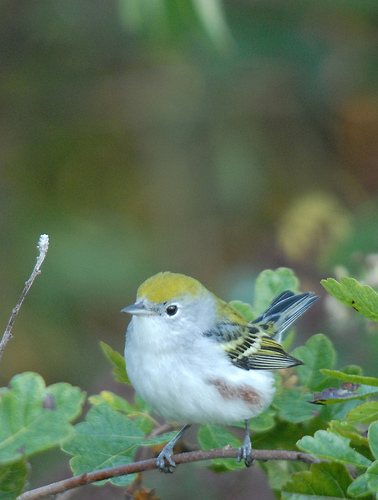
the bird has a small black eyering and a white breast and belly.
this is a bird with a white belly, black and yellow wing and a yellow head.
a small bird with a white chest and belly, yellow crown and striped black wings.
little white bird with a yellow crown and some yellow in the balck and white wings that have white wing bars.
a small chubby bird with a white belly and face, and a yellow back and top of head
this is a small bird with a small beak, a yellow crown and back, white eyerings, light grey belly, and a mixture of yellow, grey and black feathers on it's wings.
this bird has a white belly, with green, black, and white wings.
this small bird has white feathers on its breast and body, black and white wing feathers and a yellow tuft of feathers on its head.
this bird has wings that are grey and has a yellow crowna small bird with white feathers on its chest and abdomen with yellow and black on its wings.
Species: Chestnut Sided Warbler